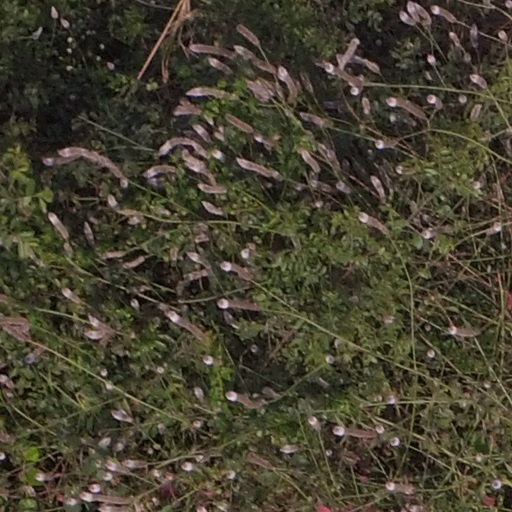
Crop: maize; corn